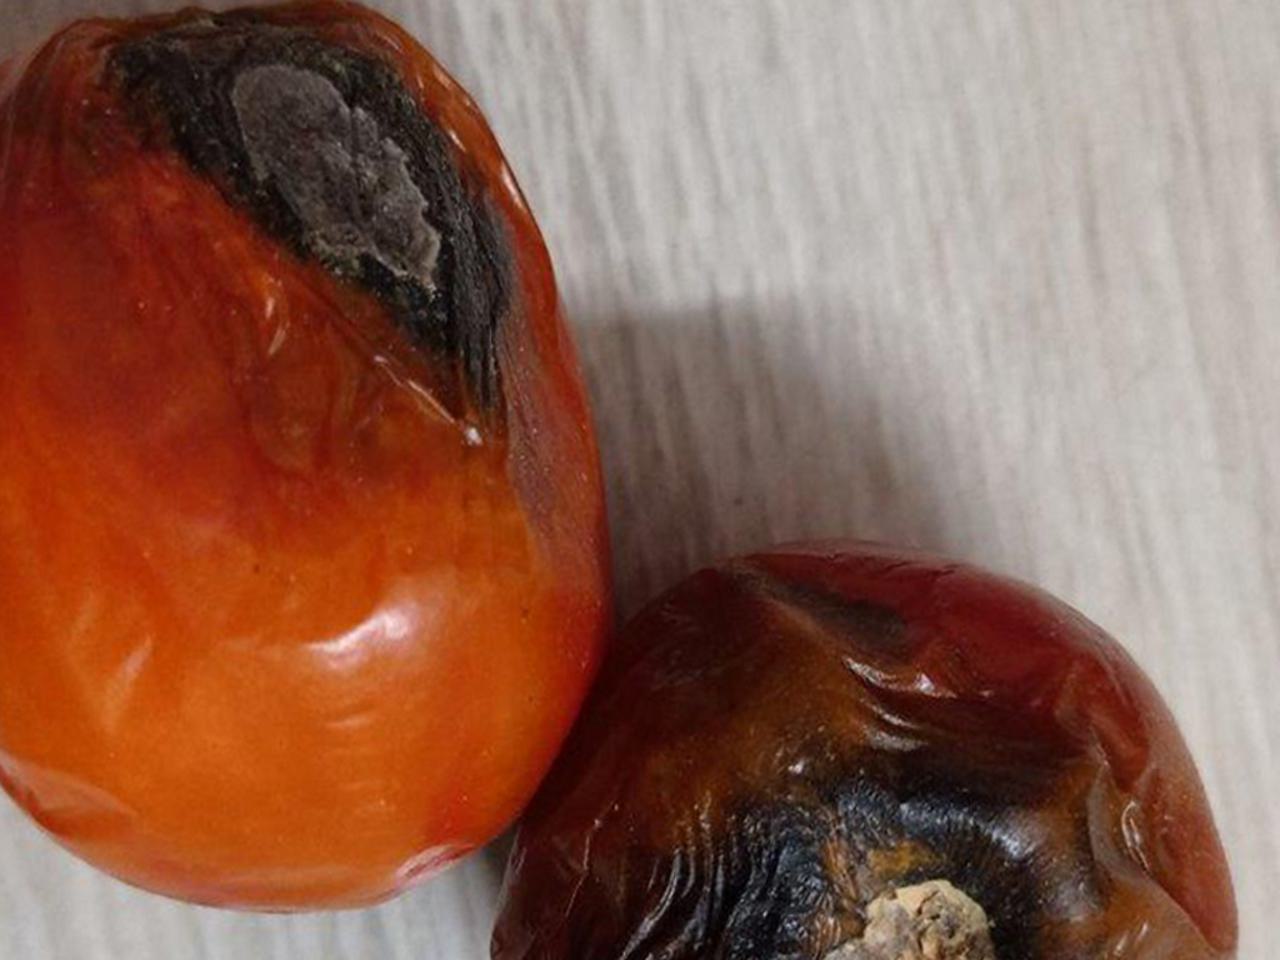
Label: Rotten